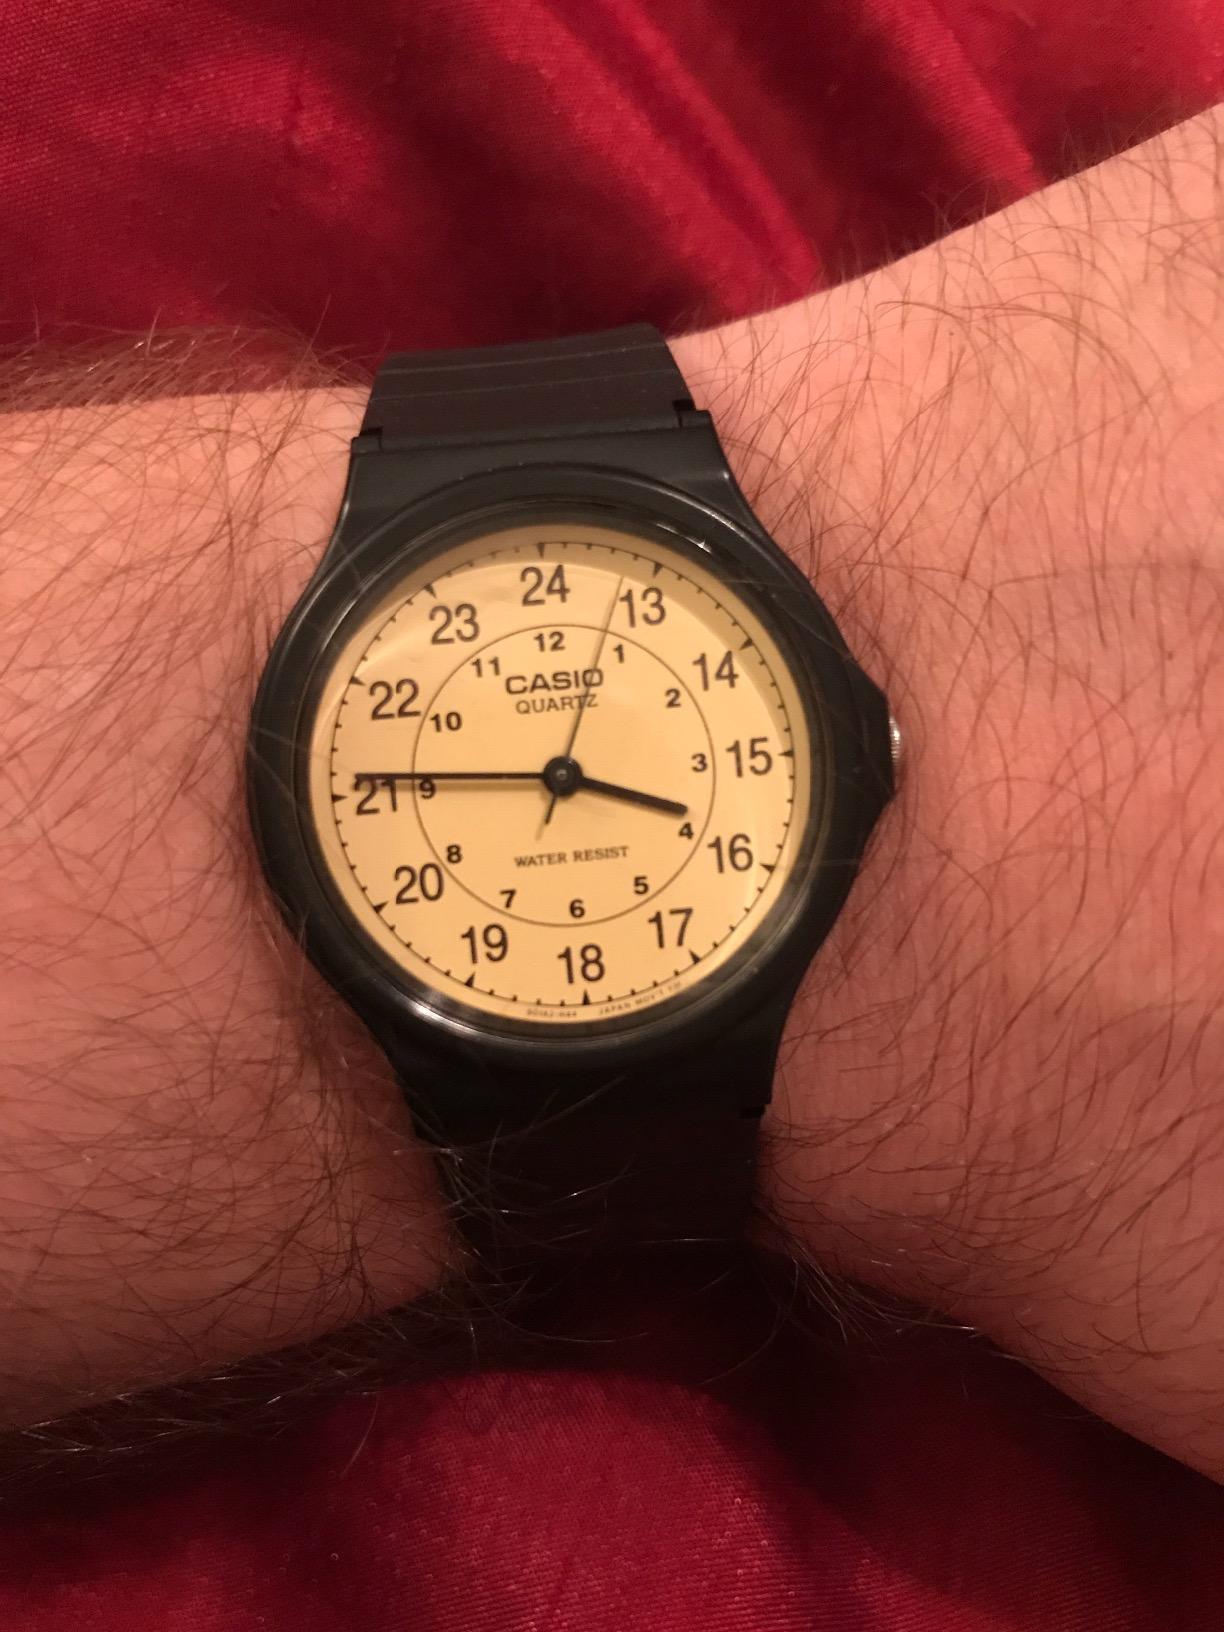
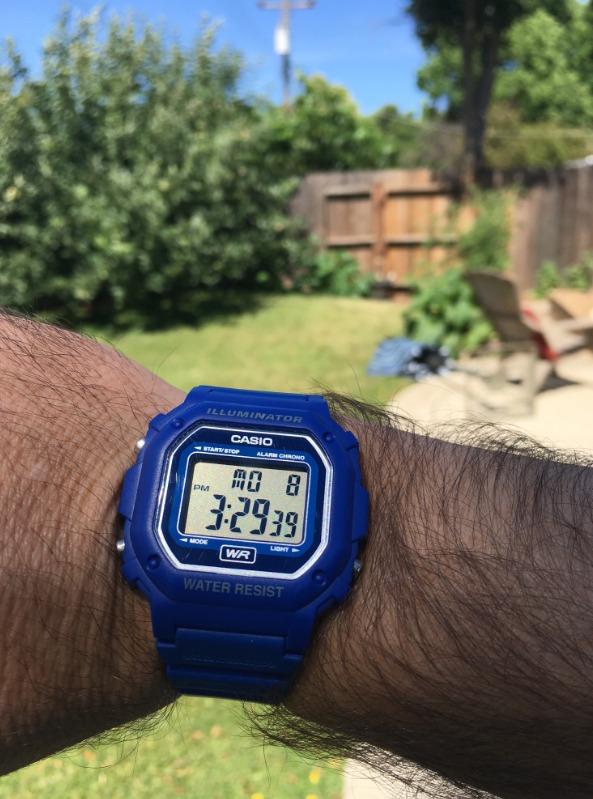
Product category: accessories_watch
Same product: no